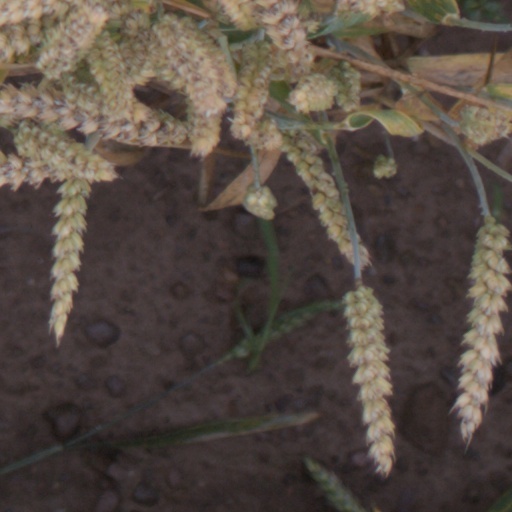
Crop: wheat